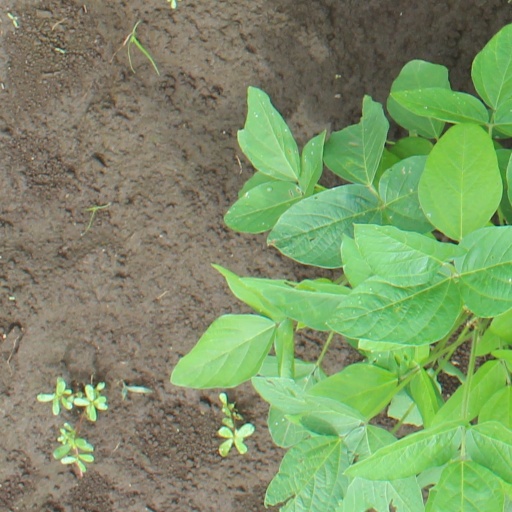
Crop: soybean